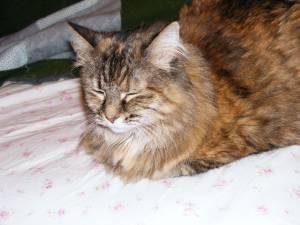
Breed: Maine Coon